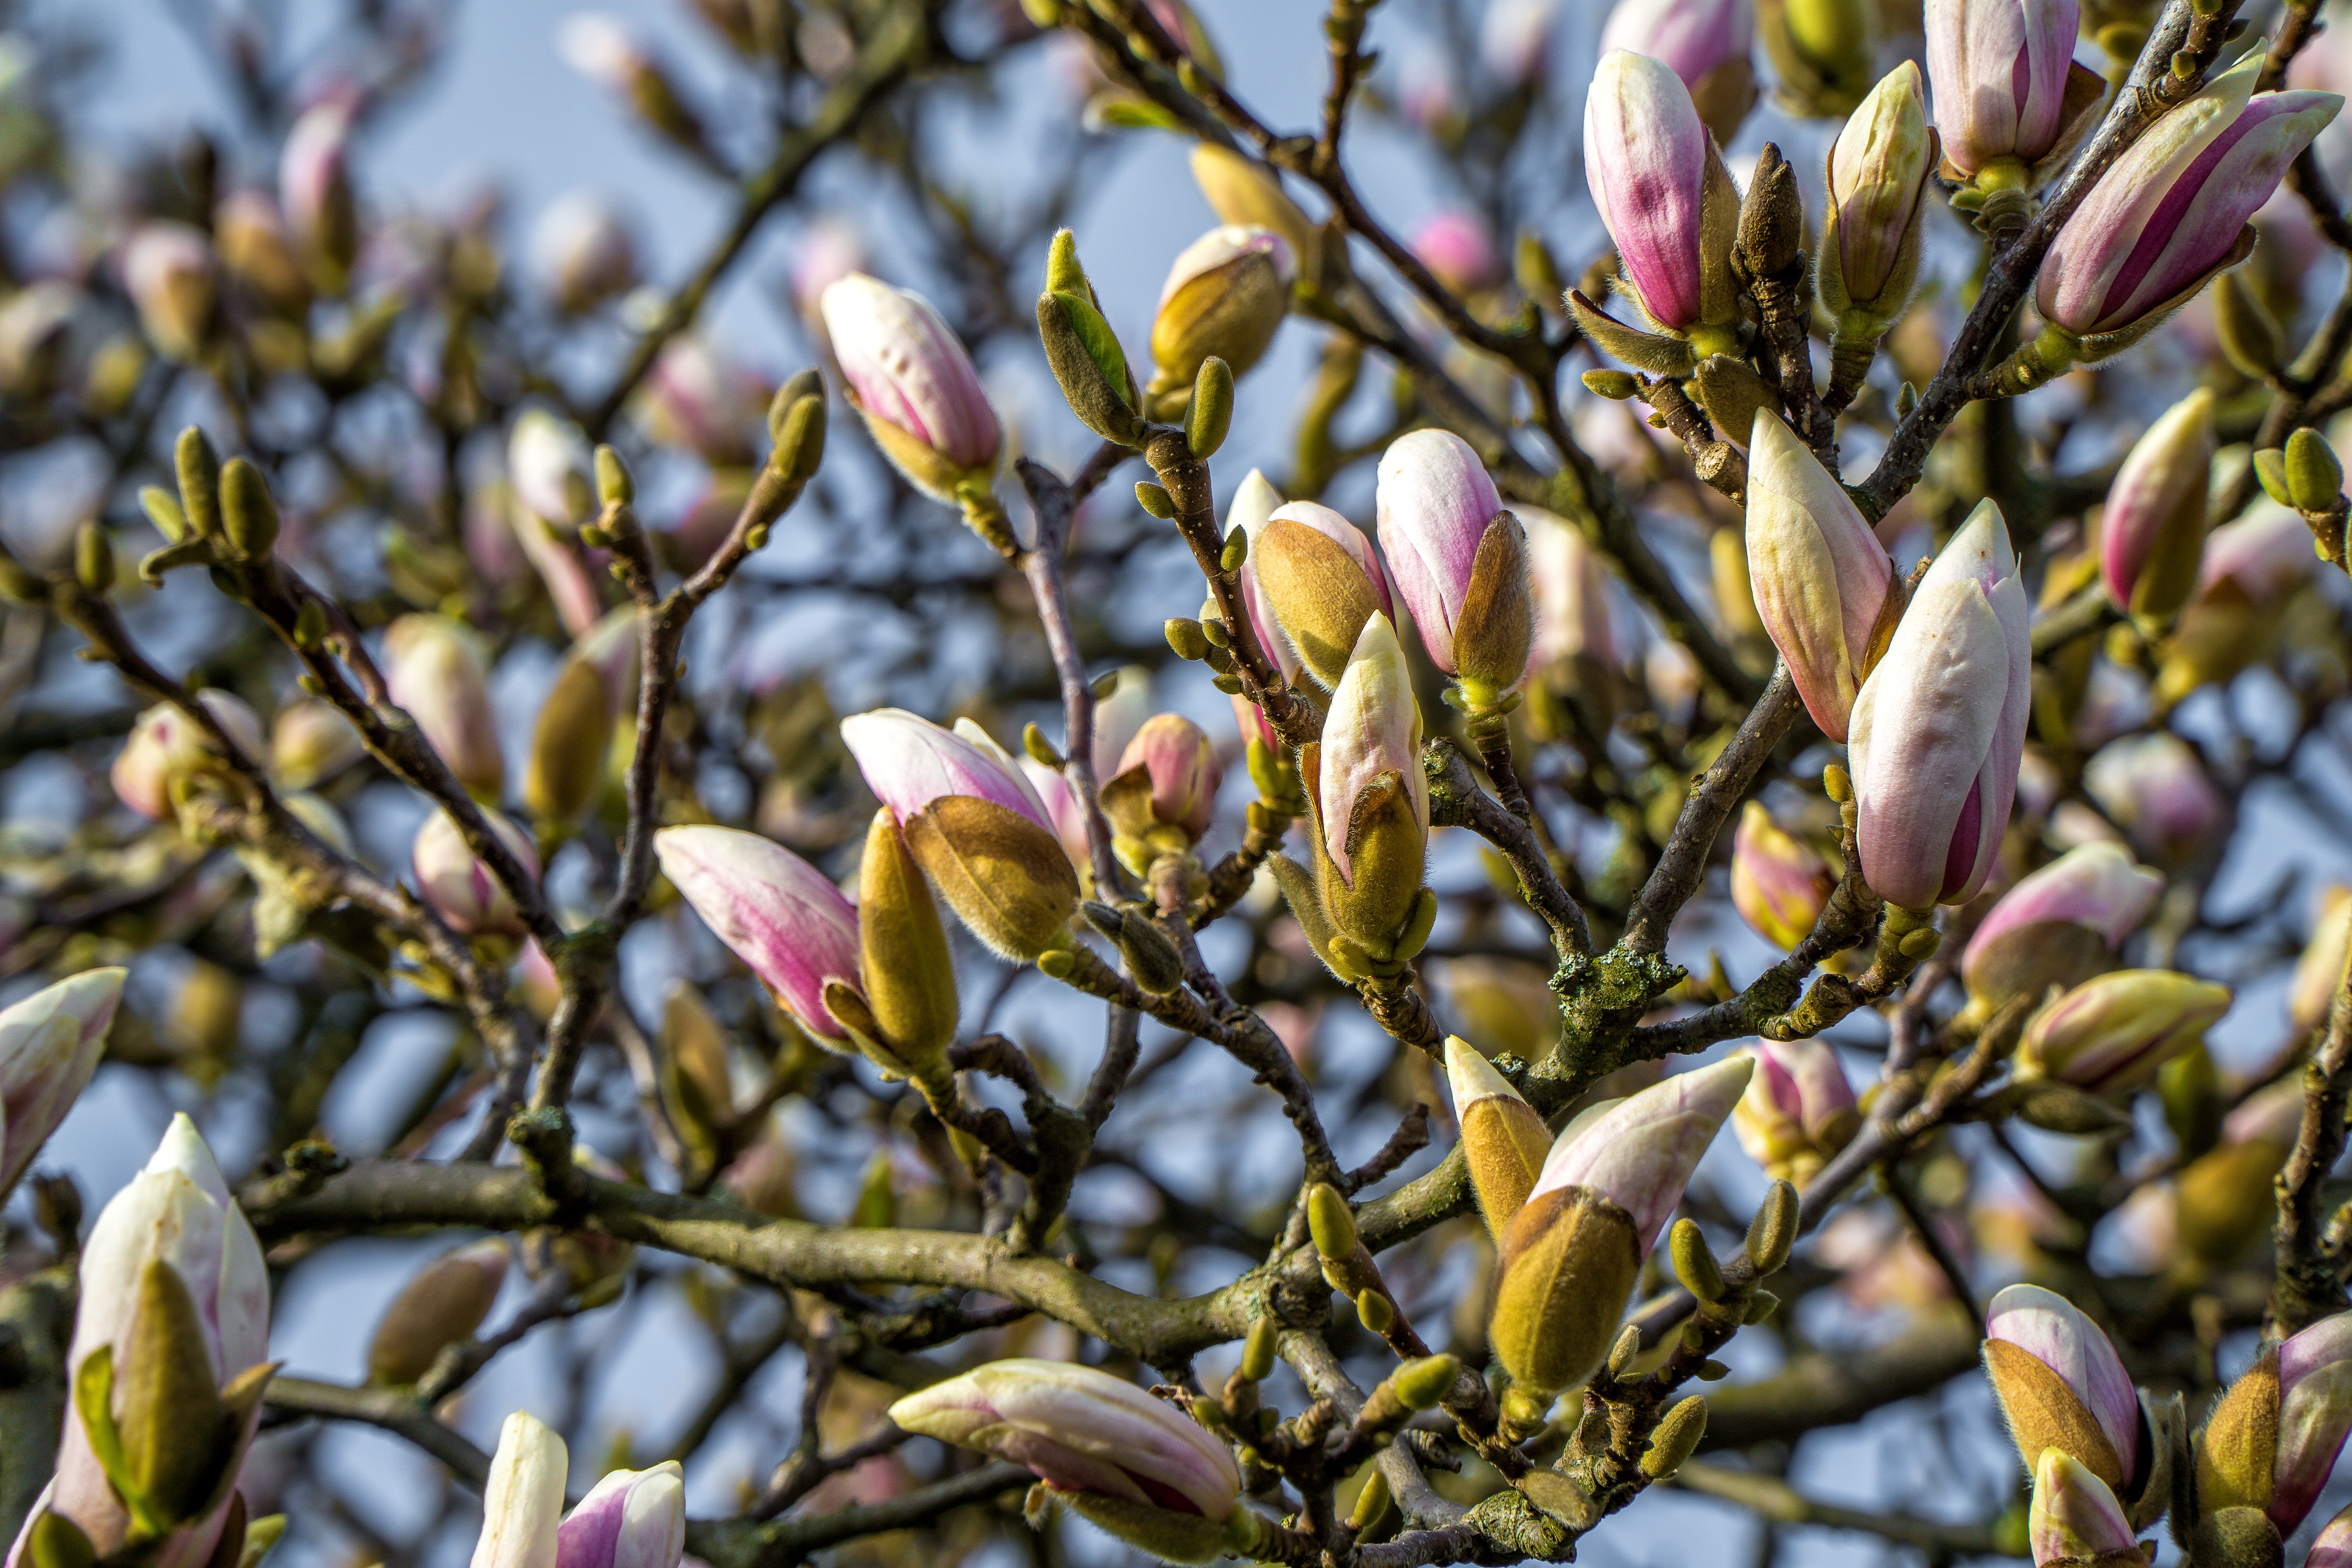
tree, nature, branch, blossom, plant, leaf, flower, spring, produce, botany, flora, season, wildflower, flowers, shrub, magnolia, bud, magnolia tree, flowering plant, magnolia flowers, woody plant, land plant, magnolia family